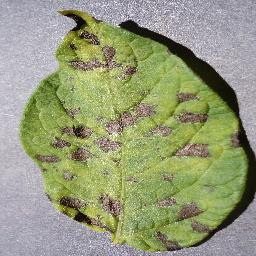
Etiqueta: Tizon_Temprano